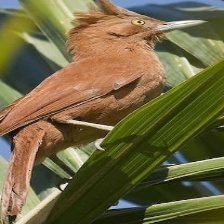
Species: CAATINGA CACHOLOTE
Scientific name: PSEUDOSEISURA CRISTAT